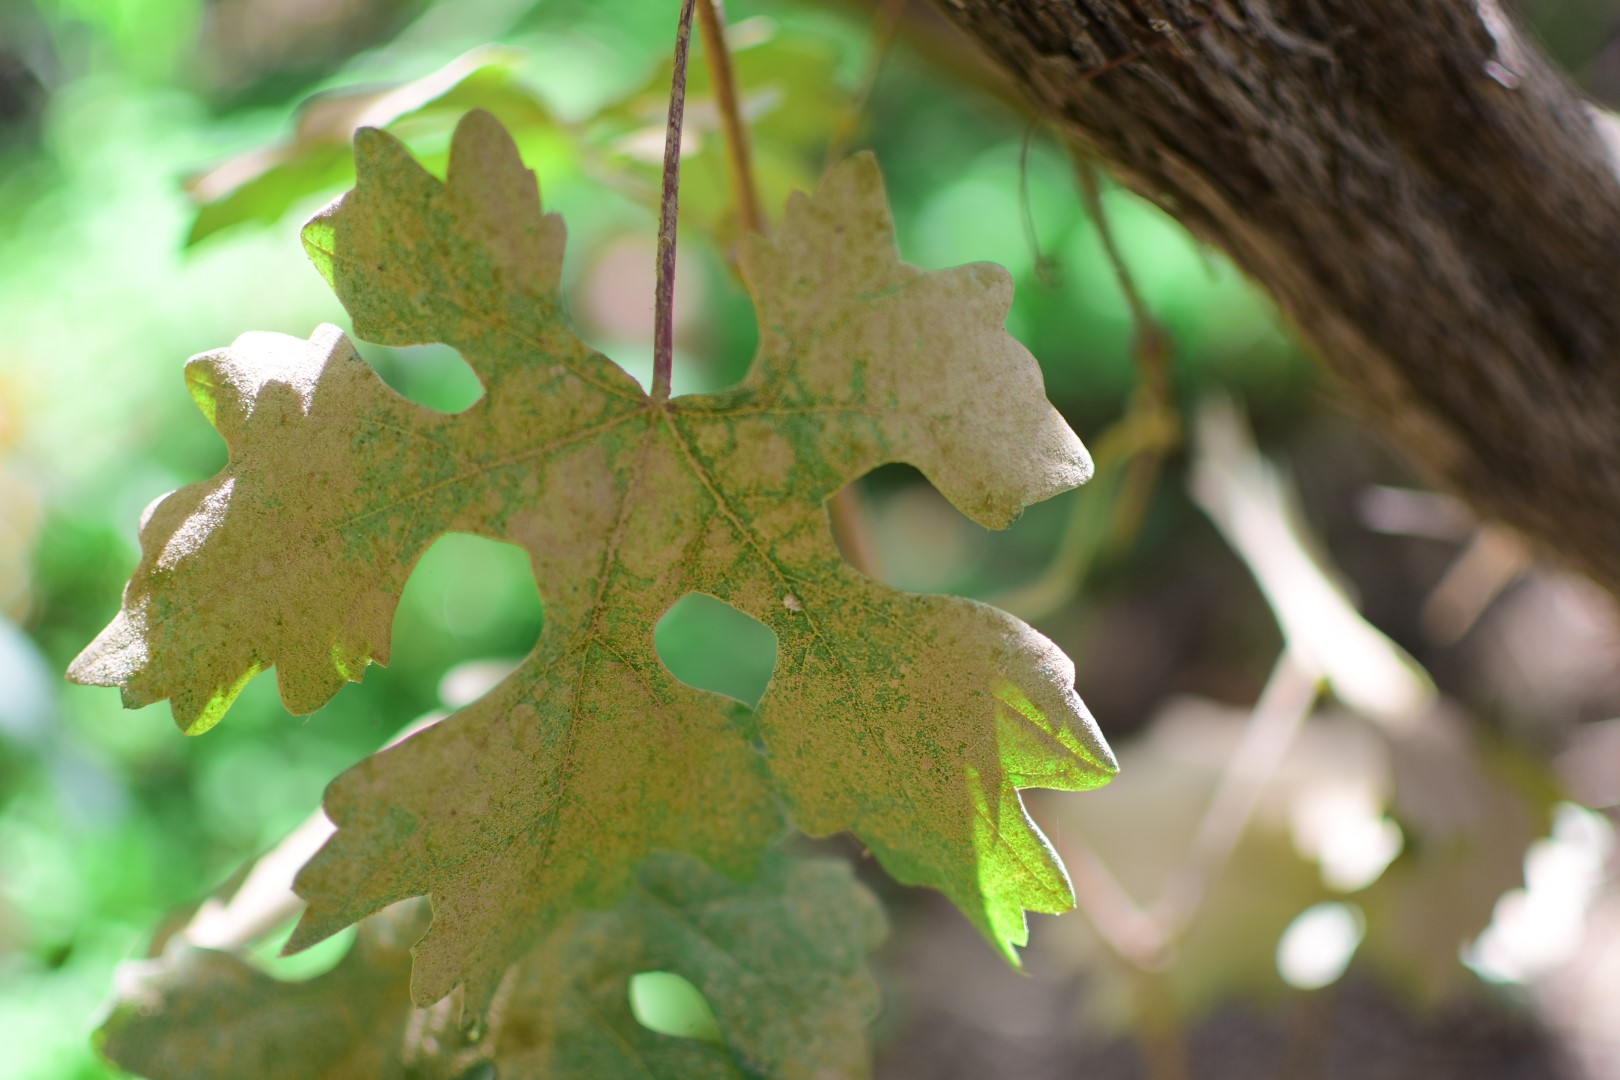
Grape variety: Shdah